Philadelphia Soul

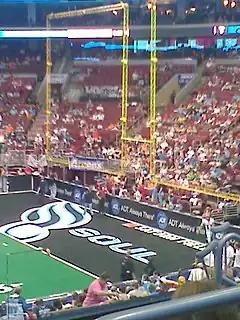
One of the Philadelphia Soul's end zones

The Soul and Pittsburgh Power were both located in Pennsylvania. The Power began play in 2011, and both the Power and Soul were placed in the now-defunct East Division. As members of the East Division, the Soul and Power met twice a year, with each team hosting one home game. The series was tied 4–4 by the end of the 2014 season. The Power franchise folded in the 2014-15 off season due to poor attendance numbers, and many of the Power's key franchise players signed with the Soul when Pittsburgh folded.